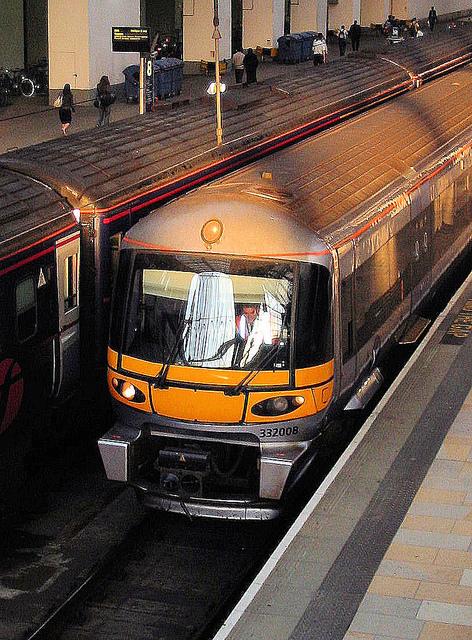
Two trains that are on the rails near a station.